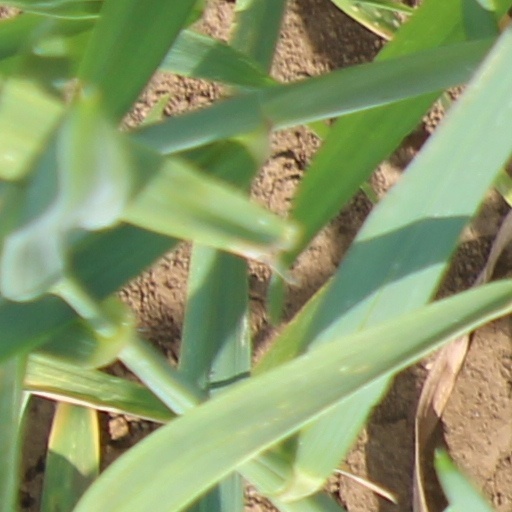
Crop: wheat